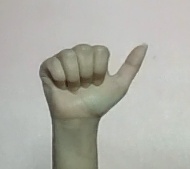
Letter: dhad